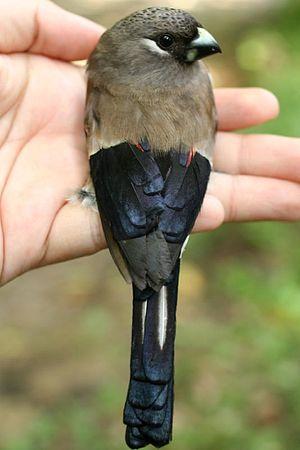
Le Bouvreuil brun est une espèce de passereaux de la famille des Fringillidae vivant uniquement en Asie et, plus particulièrement, en Birmanie, au Bhoutan, en Chine, en Inde, en Malaisie, au Népal, au Pakistan, à Taïwan et au Viêt Nam.